Army of the Republic of Vietnam

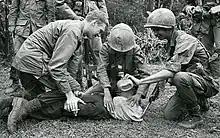
Two United States soldiers and one South Vietnamese soldier waterboard a captured North Vietnamese prisoner of war near Da Nang, 1968.

On 26 October 1955, the military was reorganized by the President Ngô Đình Diệm who declared the republic in the State of Vietnam. The air force was established as a separate service known as the Republic of Vietnam Air Force (RVNAF). Early on, the focus of the army was the guerrilla fighters of the Viet Cong (VC), formed to oppose the Diệm administration. The United States, under President John F. Kennedy sent advisors and a great deal of financial support to aid the ARVN in combating the insurgents. A major campaign, developed by Ngô Đình Nhu and later resurrected under another name was the "Strategic Hamlet Program" which was regarded as unsuccessful by Western media because it was "inhumane" to move villagers from the countryside to fortified villages. ARVN leaders and Diệm were criticized by the foreign press when the troops were used to crush armed anti-government religious groups like the Cao Đài and Hòa Hảo as well as to raid Buddhist temples, which according to Diệm, were harboring VC guerrillas. The most notorious of these attacks occurred on the night of August 21, 1963, during the Xá Lợi Pagoda raids conducted by the ARVN Special Forces, which caused a death toll estimated to range into the hundreds.